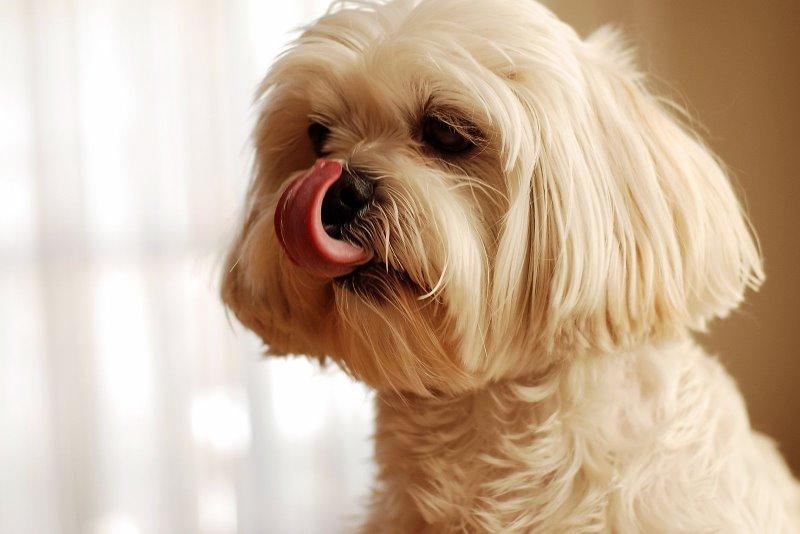
Lhasa